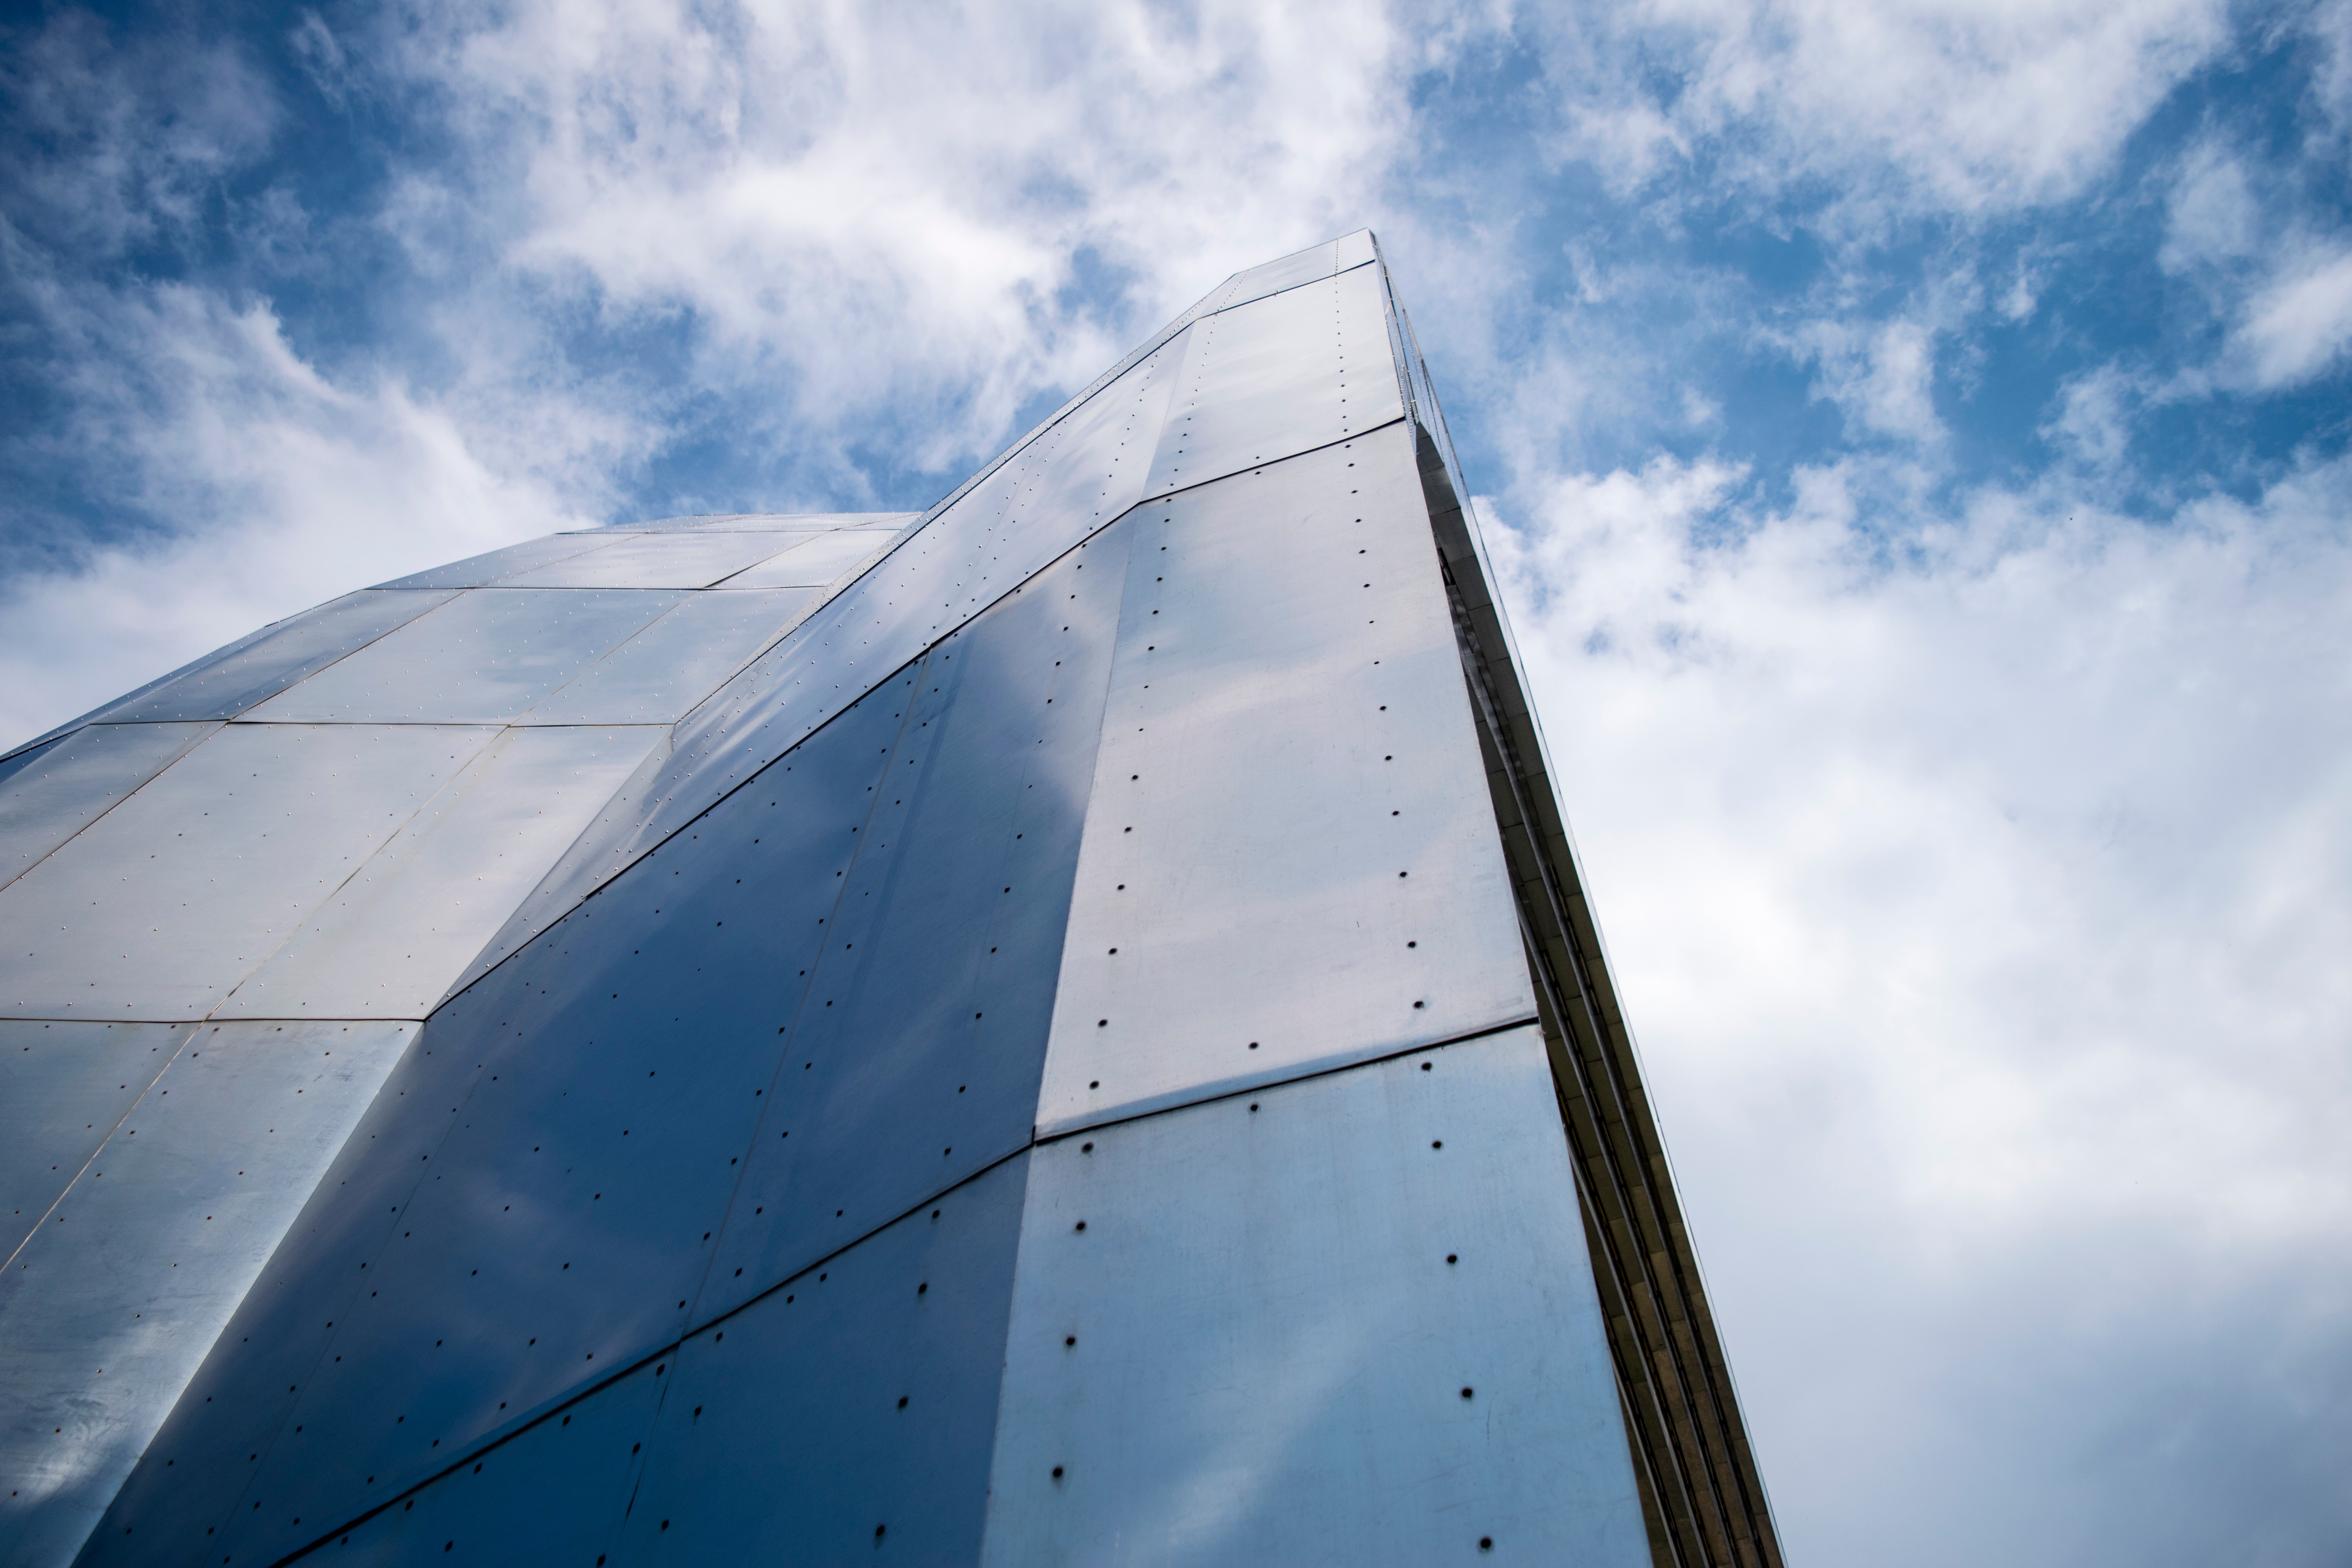
wing, cloud, sky, sunlight, wind, building, skyscraper, steel, airplane, line, reflection, vehicle, mast, flight, facade, blue, shape, meteorological phenomenon, atmosphere of earth